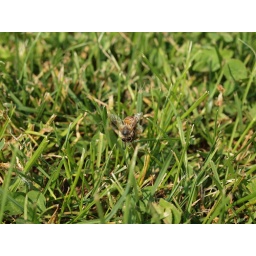
bee pollinates a small grass flower in a grassy field